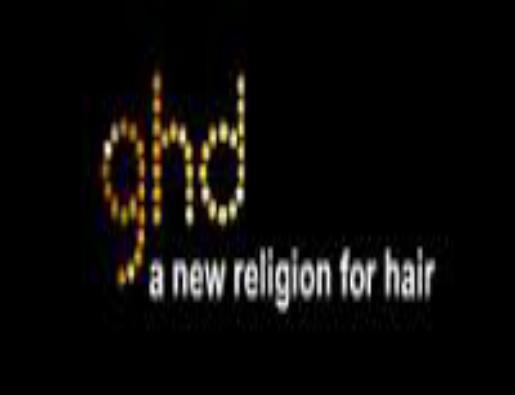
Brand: ghd
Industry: Necessities